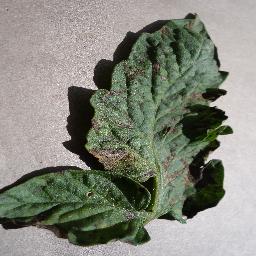
Label: Tomato___Early_blight